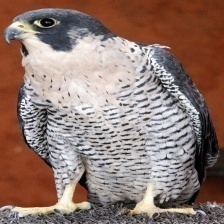
Species: NORTHERN GOSHAWK
Scientific name: ACCIPITER GENTILIS